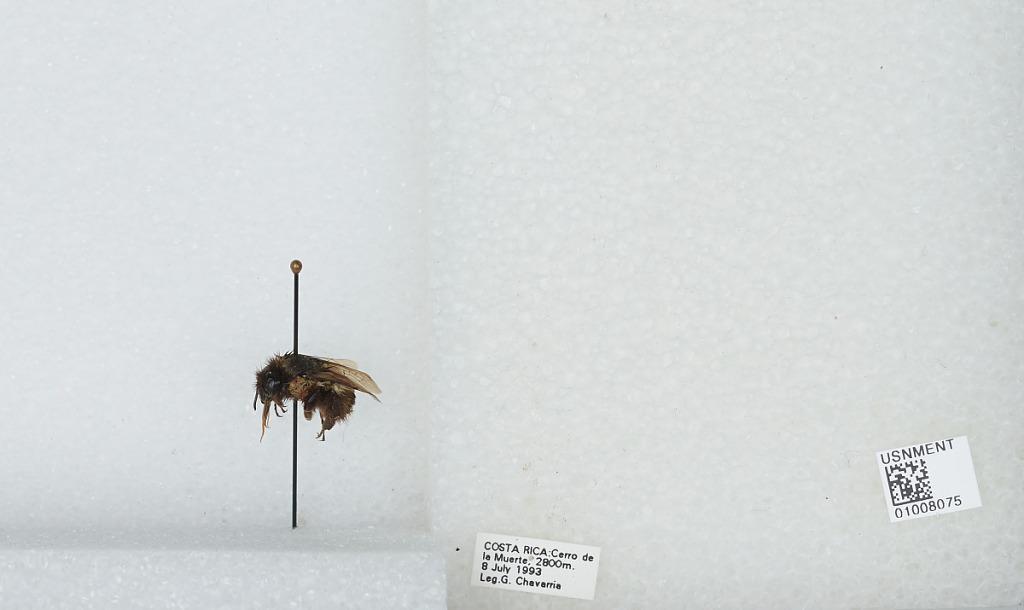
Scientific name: Bombus (Pyrobombus) ephippiatus (Say)
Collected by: G. Chavarria
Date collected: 1993-7-8
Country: Costa Rica
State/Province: San Jose
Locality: Cerro de la Muerte
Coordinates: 9.5583, -83.7239